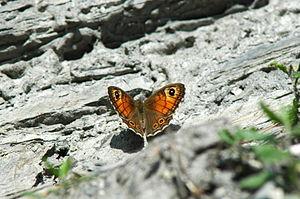
Ariane (Lasiommata maera). Le Némusien (le mâle).Español: Ejemplar hembra de mariposa pedregosa (Lasiommata maera).